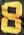
Number: 8